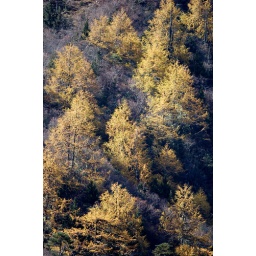
Beautiful clusters of yellow bathing in golden sunlight enroute to Gurudongmar Lake in North Sikkim.